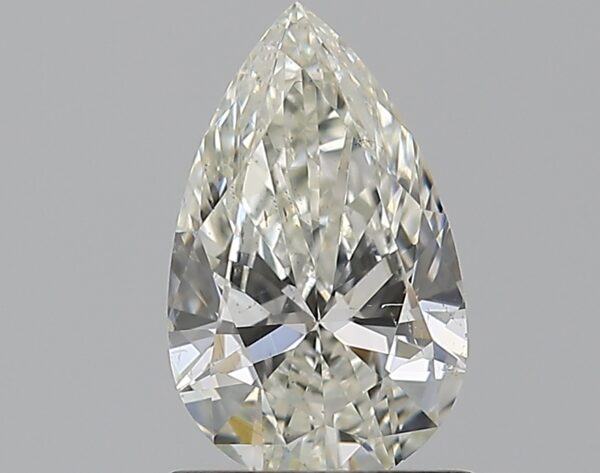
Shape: pear
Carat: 0.8
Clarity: VS2
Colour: I
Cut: EX
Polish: VG
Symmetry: VG
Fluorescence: N
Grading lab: GIA
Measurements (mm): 8.47 x 5.19 x 3.03